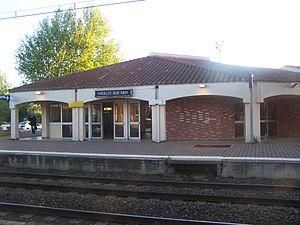
Le bâtiment voyageurs de la gare d'Argelès sur Mer dans les Pyrénées-Orientales vu depuis le quai pour Perpignan.